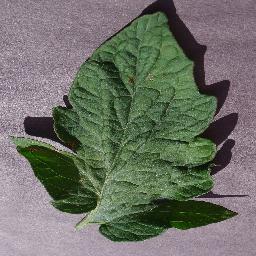
Label: Tomato___Target_Spot